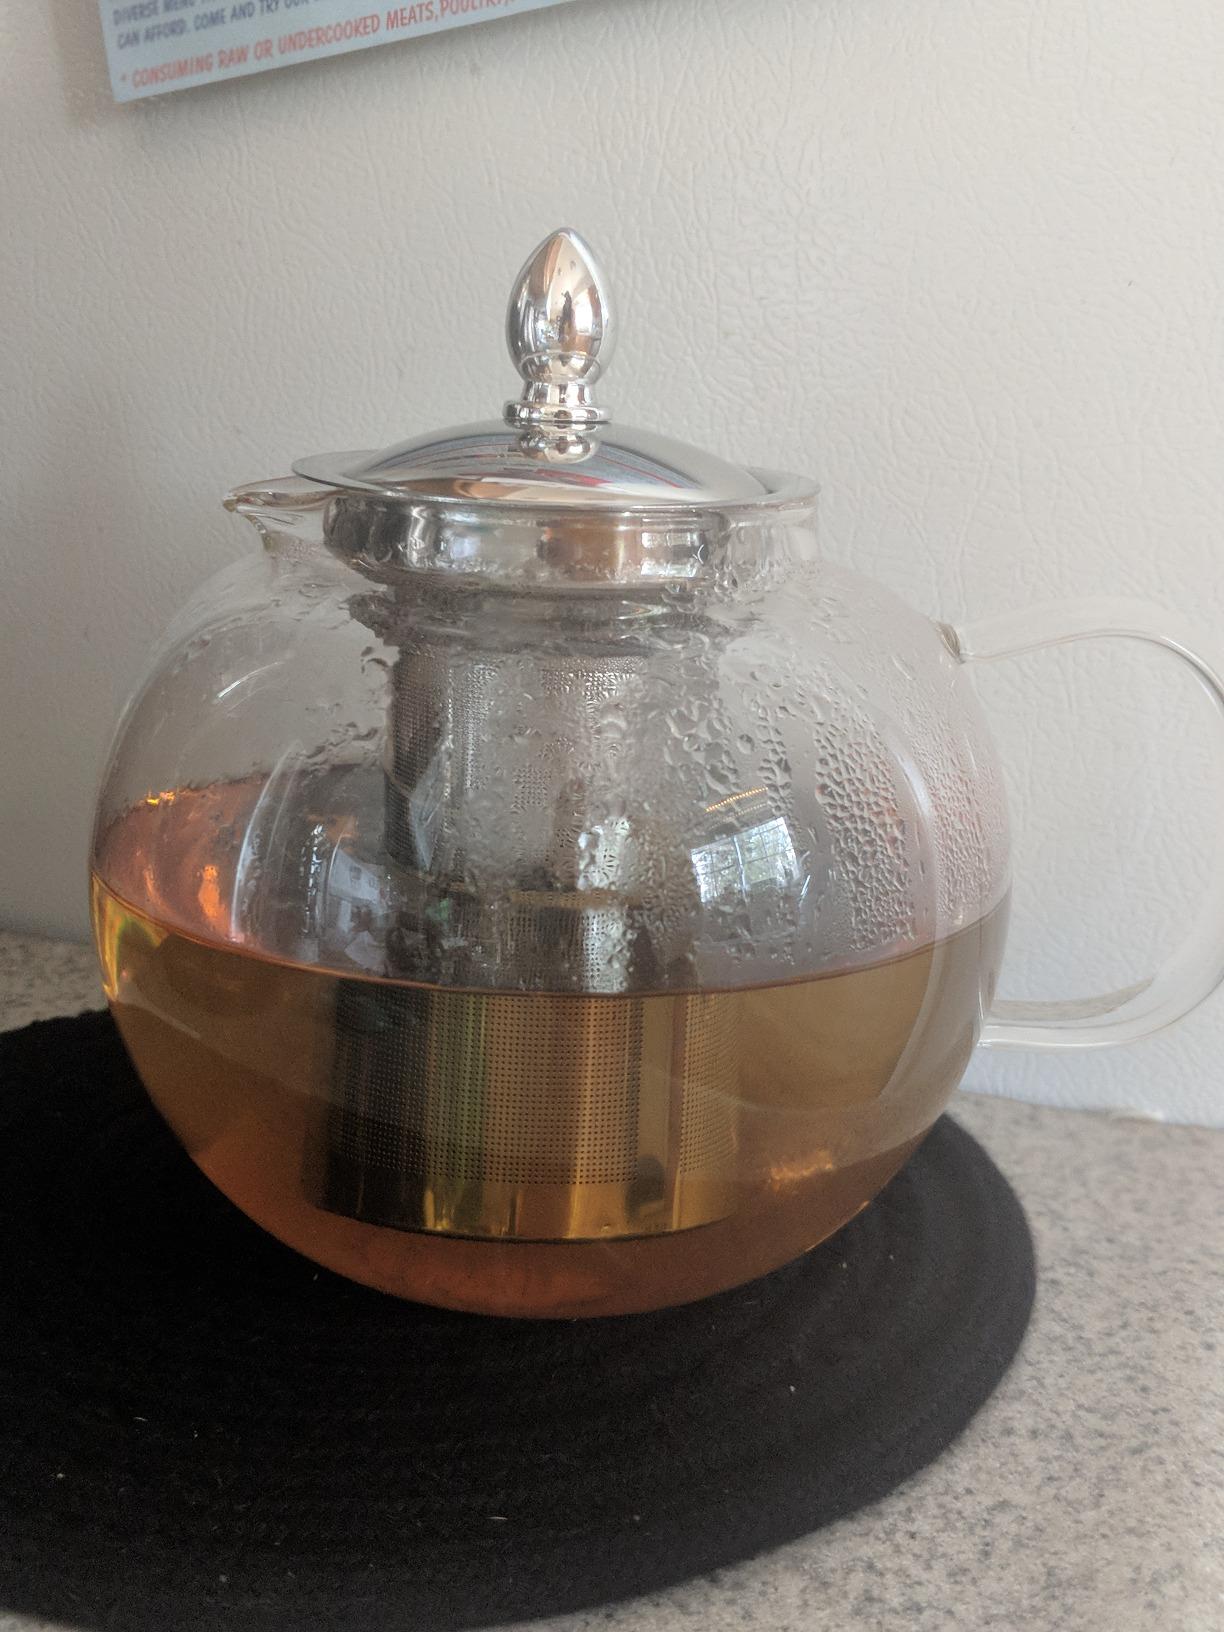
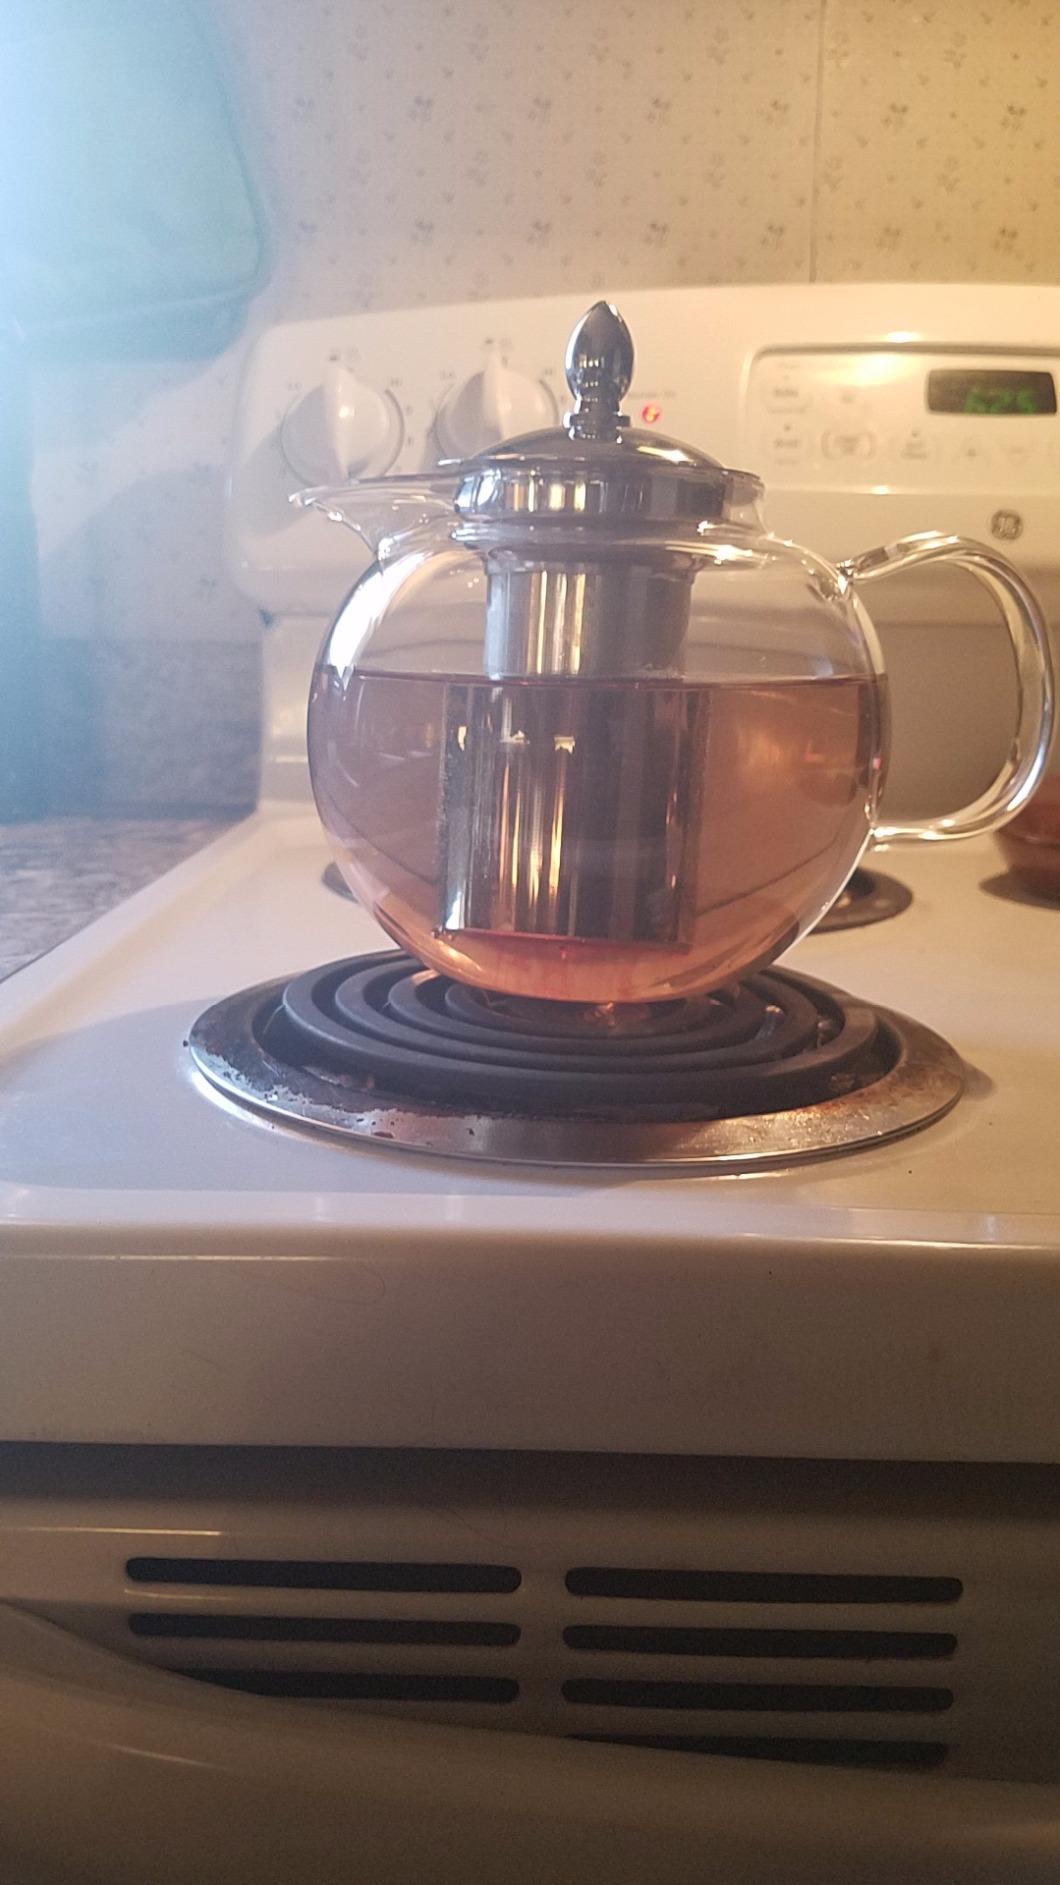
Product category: items_kettle
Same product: yes